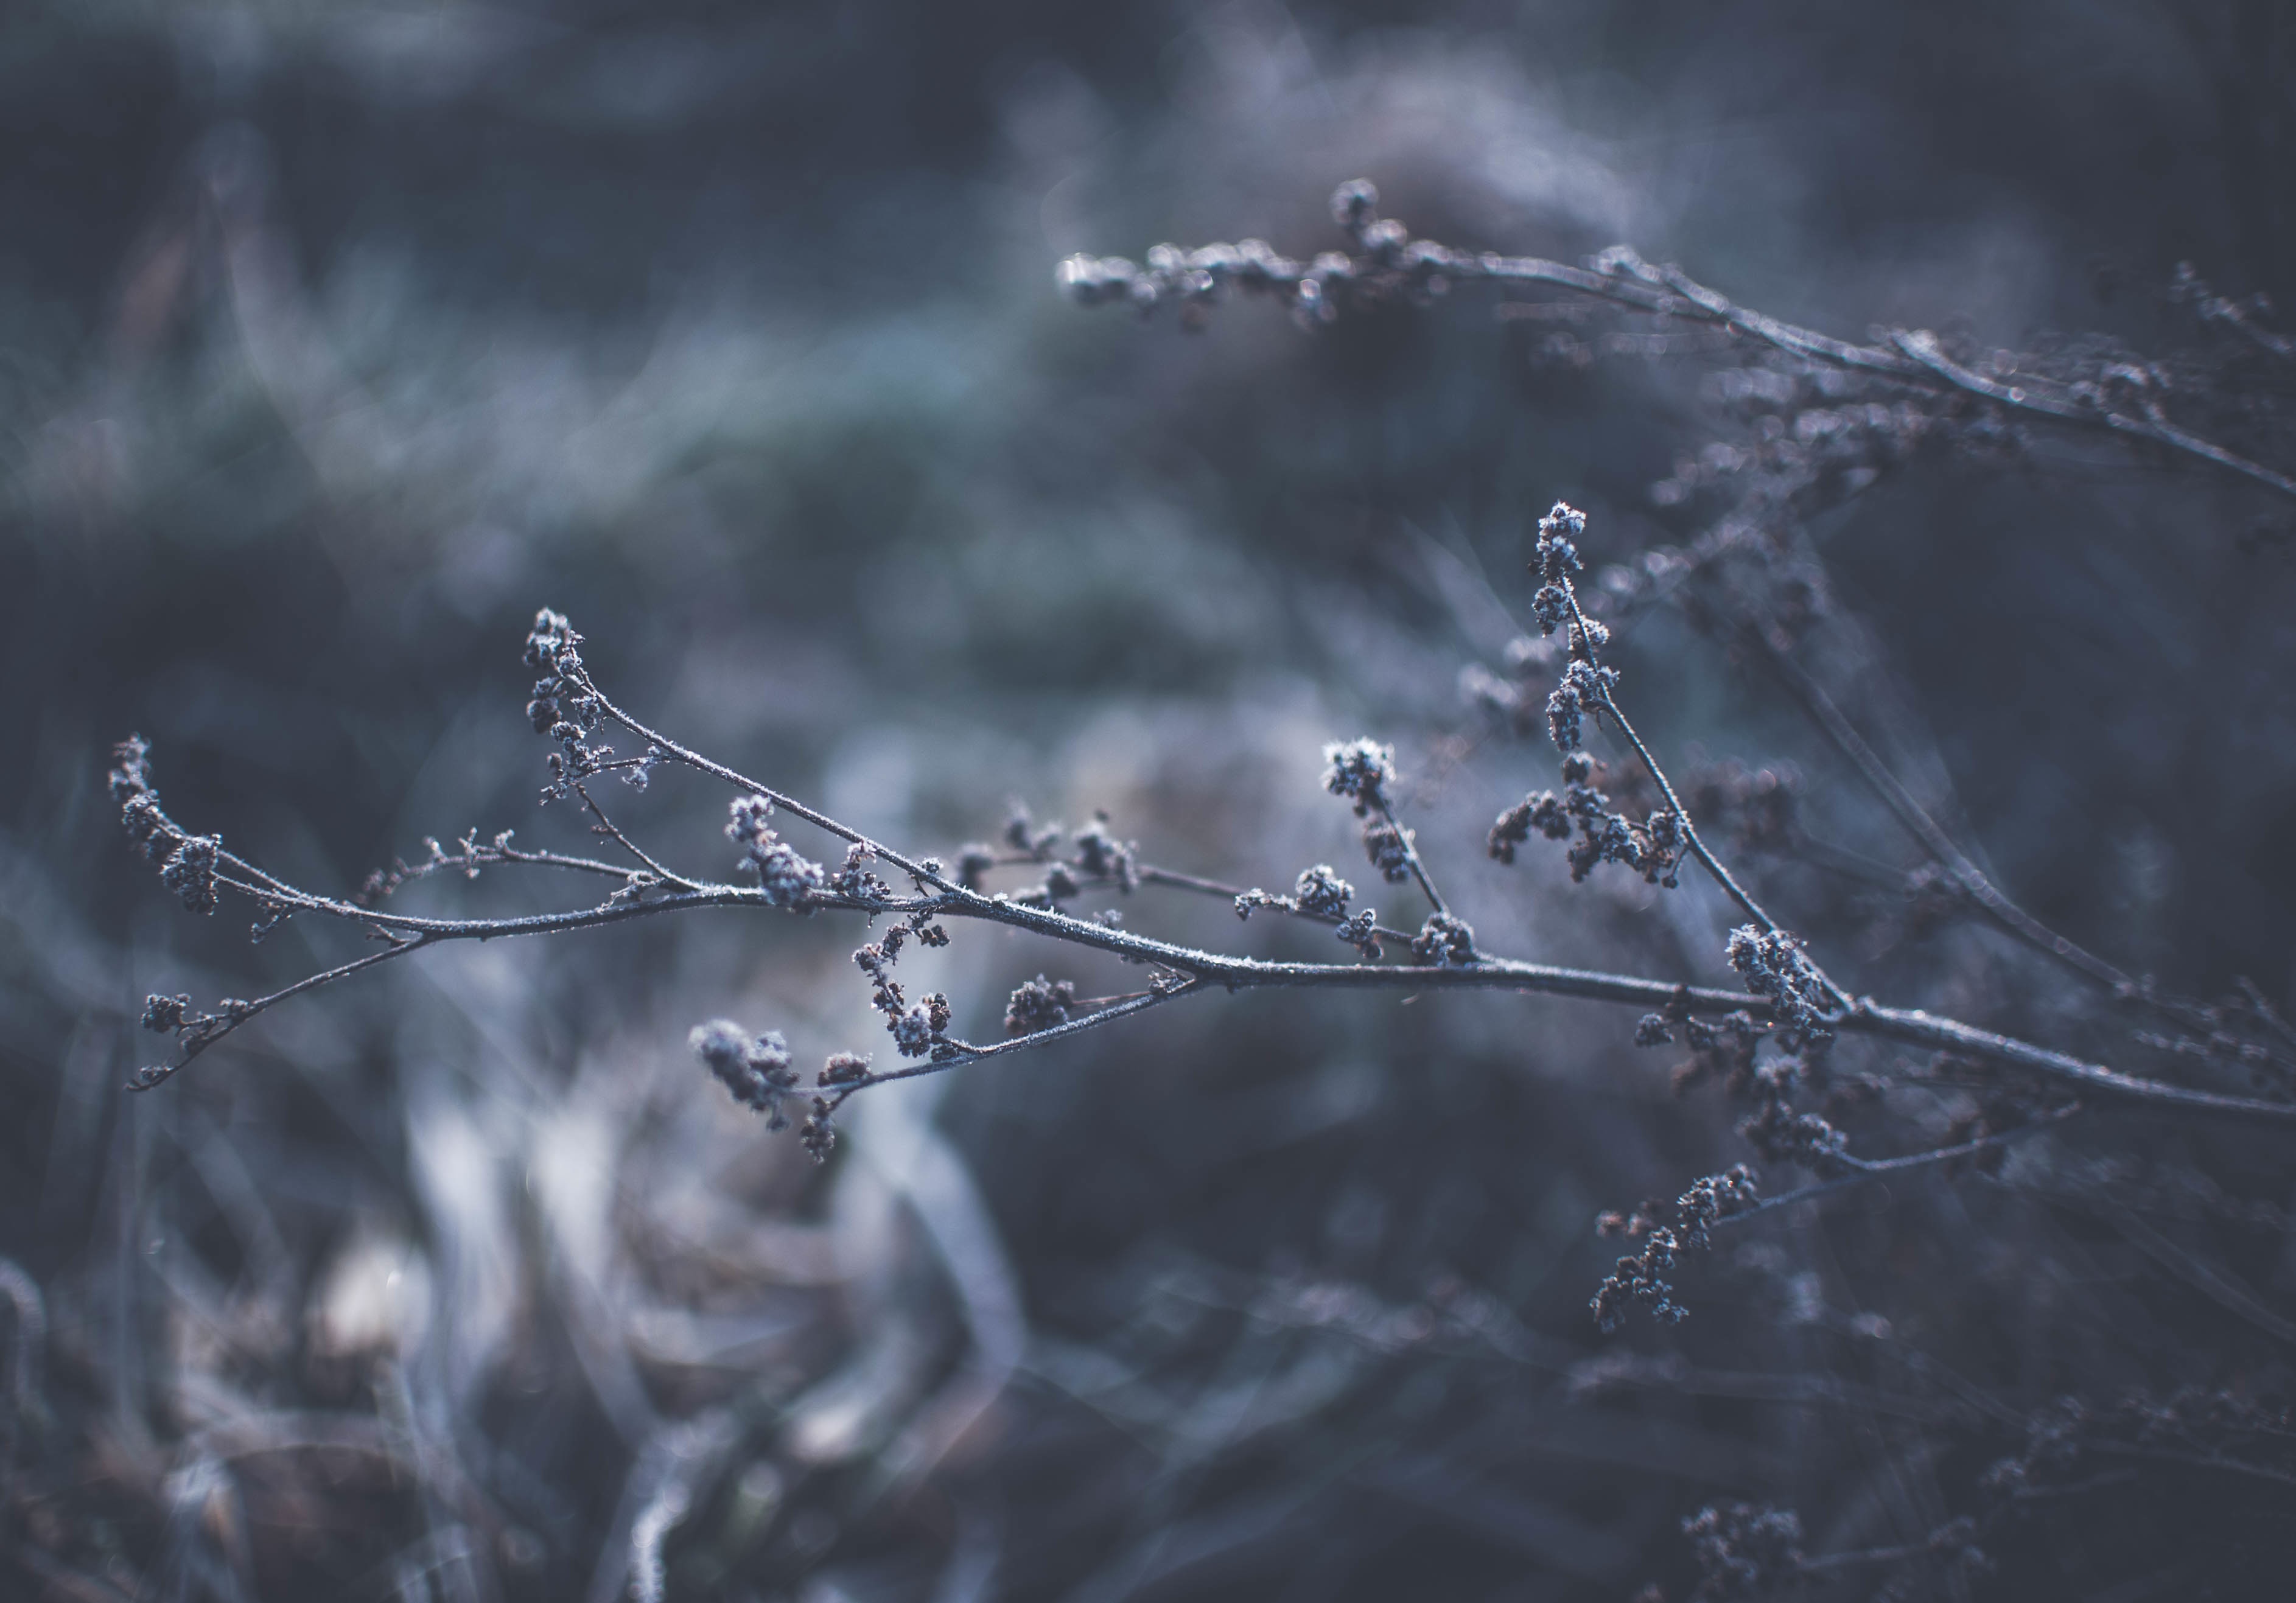
water, nature, branch, snow, winter, dew, black and white, plant, leaf, frost, ice, reflection, weather, darkness, frozen, monochrome, twig, freezing, macro photography, monochrome photography